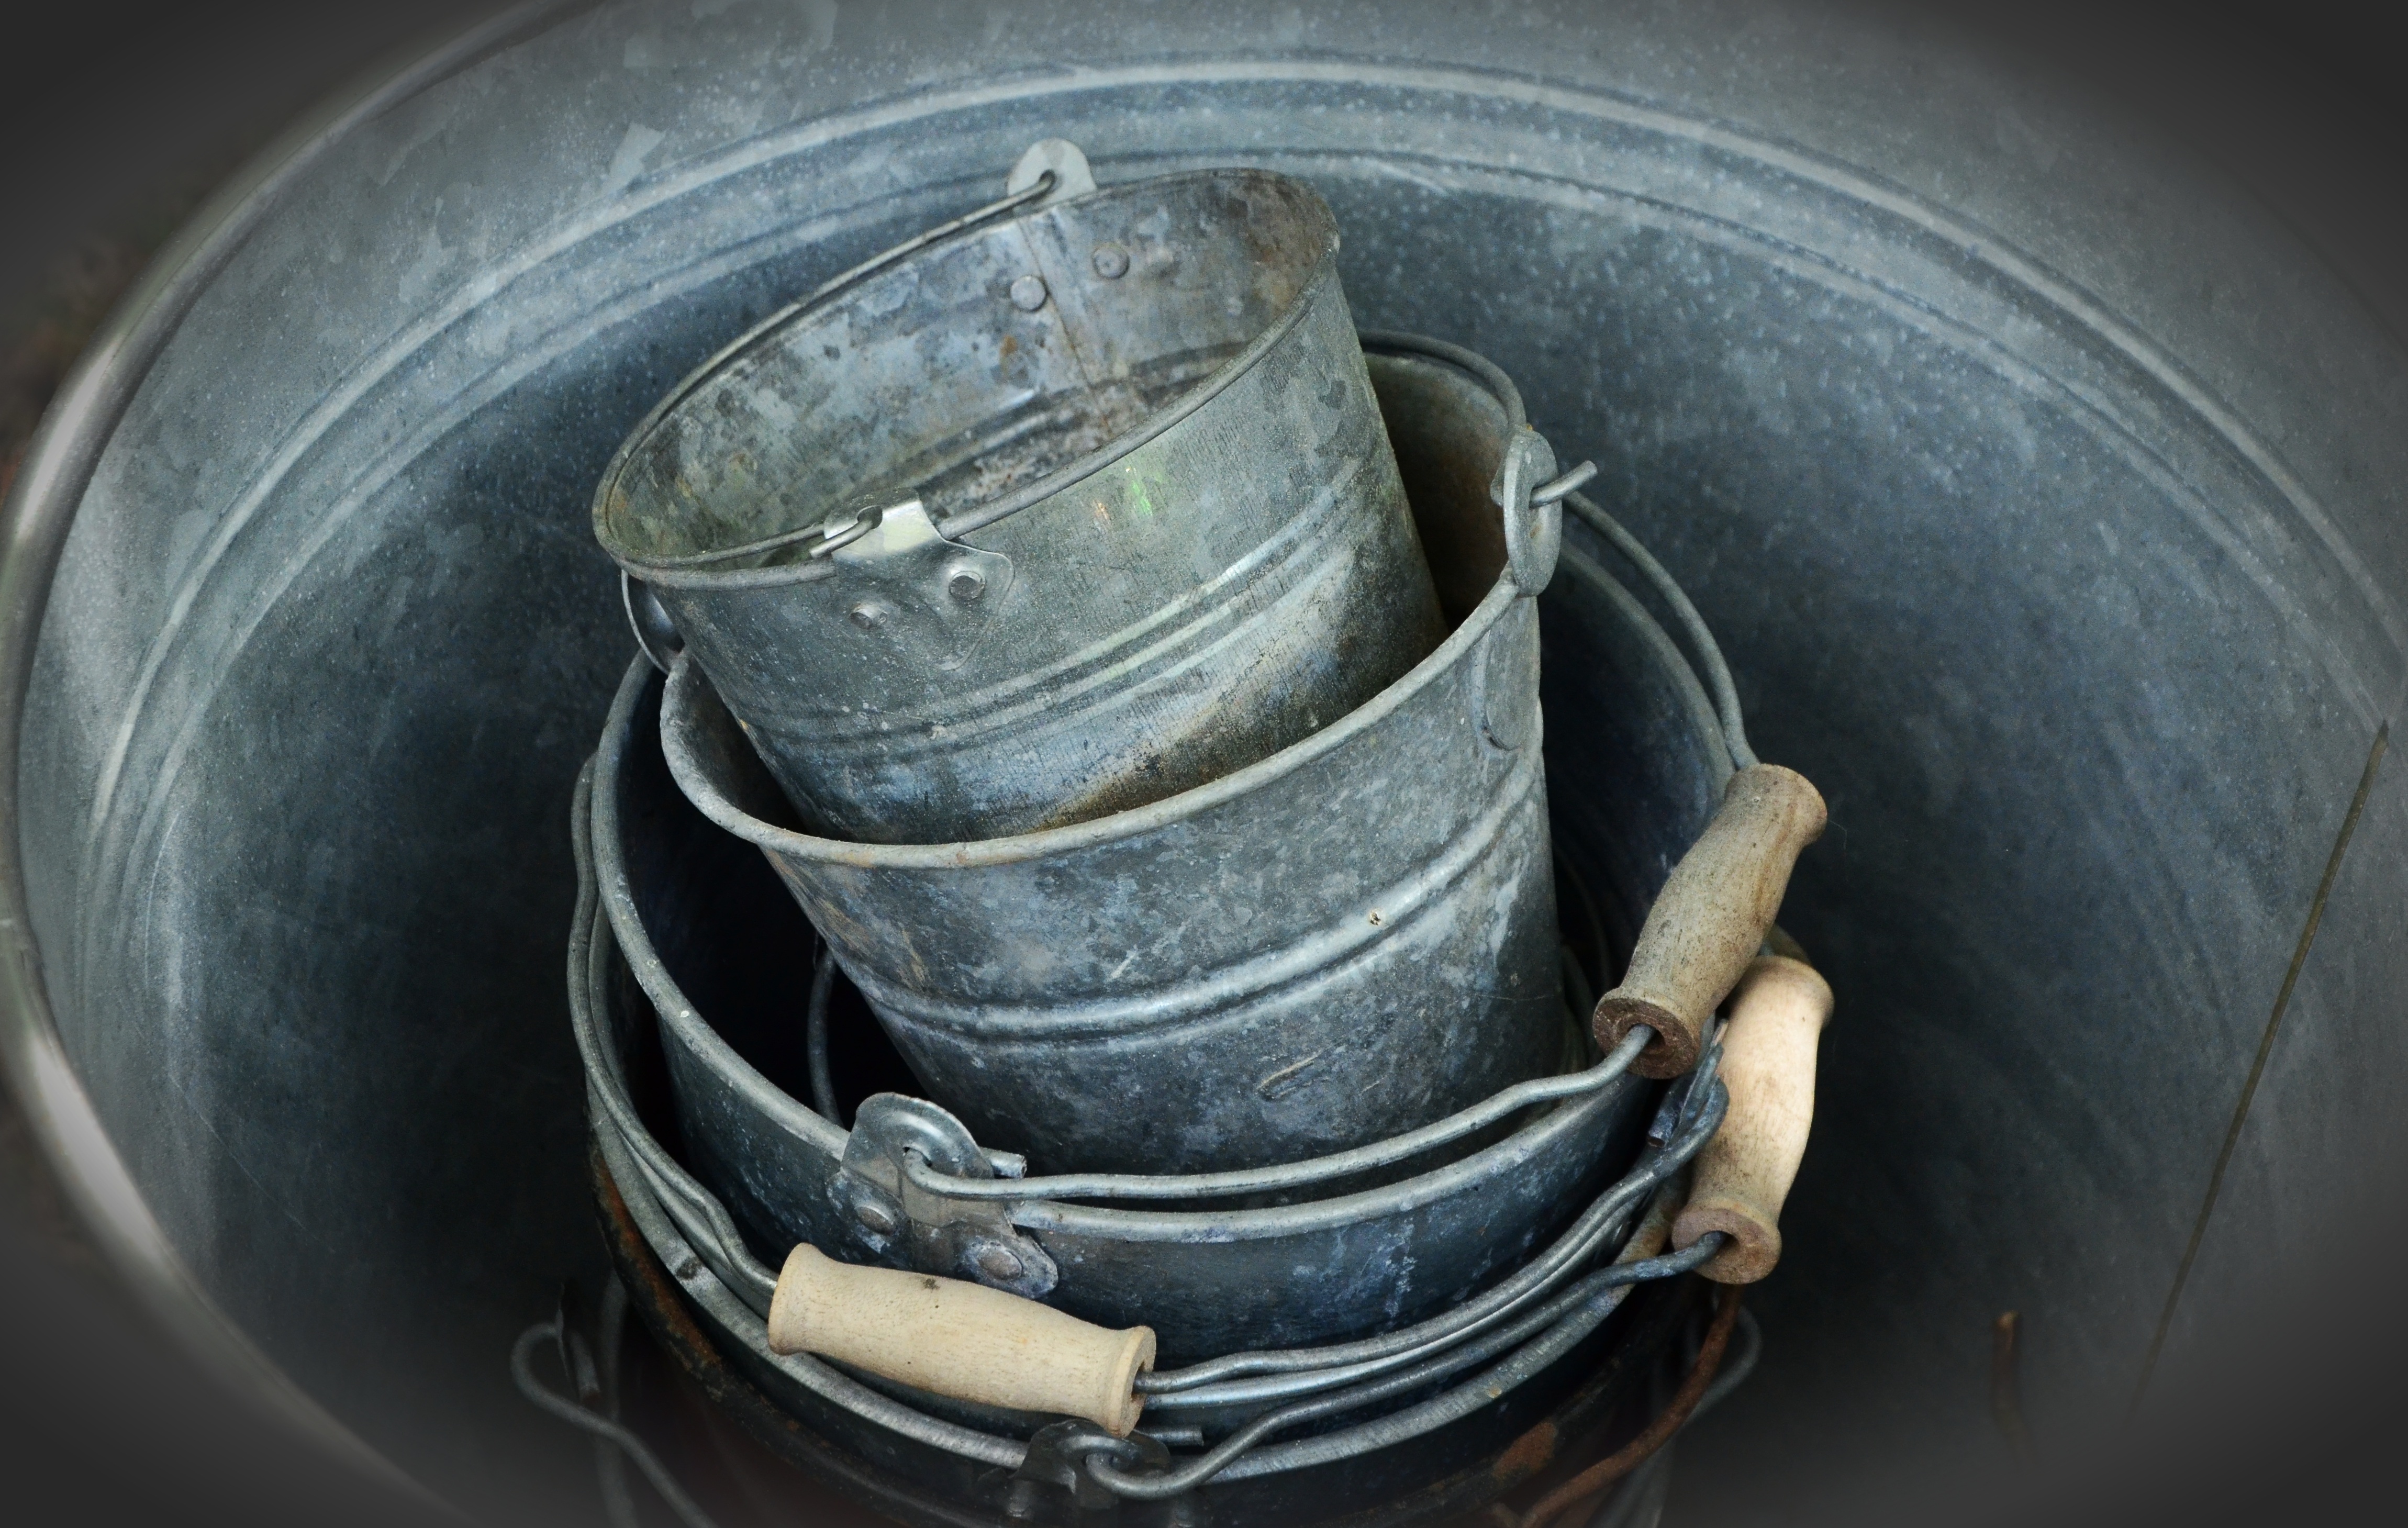
wheel, old, dirty, clothing, stack, garden, headgear, tire, bucket, sheet, grey, helmet, vessels, used, man made object, metal bucket, automotive tire, personal protective equipment